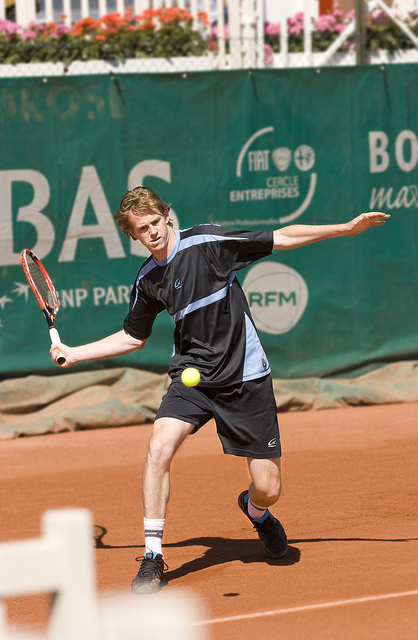
một người đàn ông đang chuẩn bị đánh quả bóng tennis